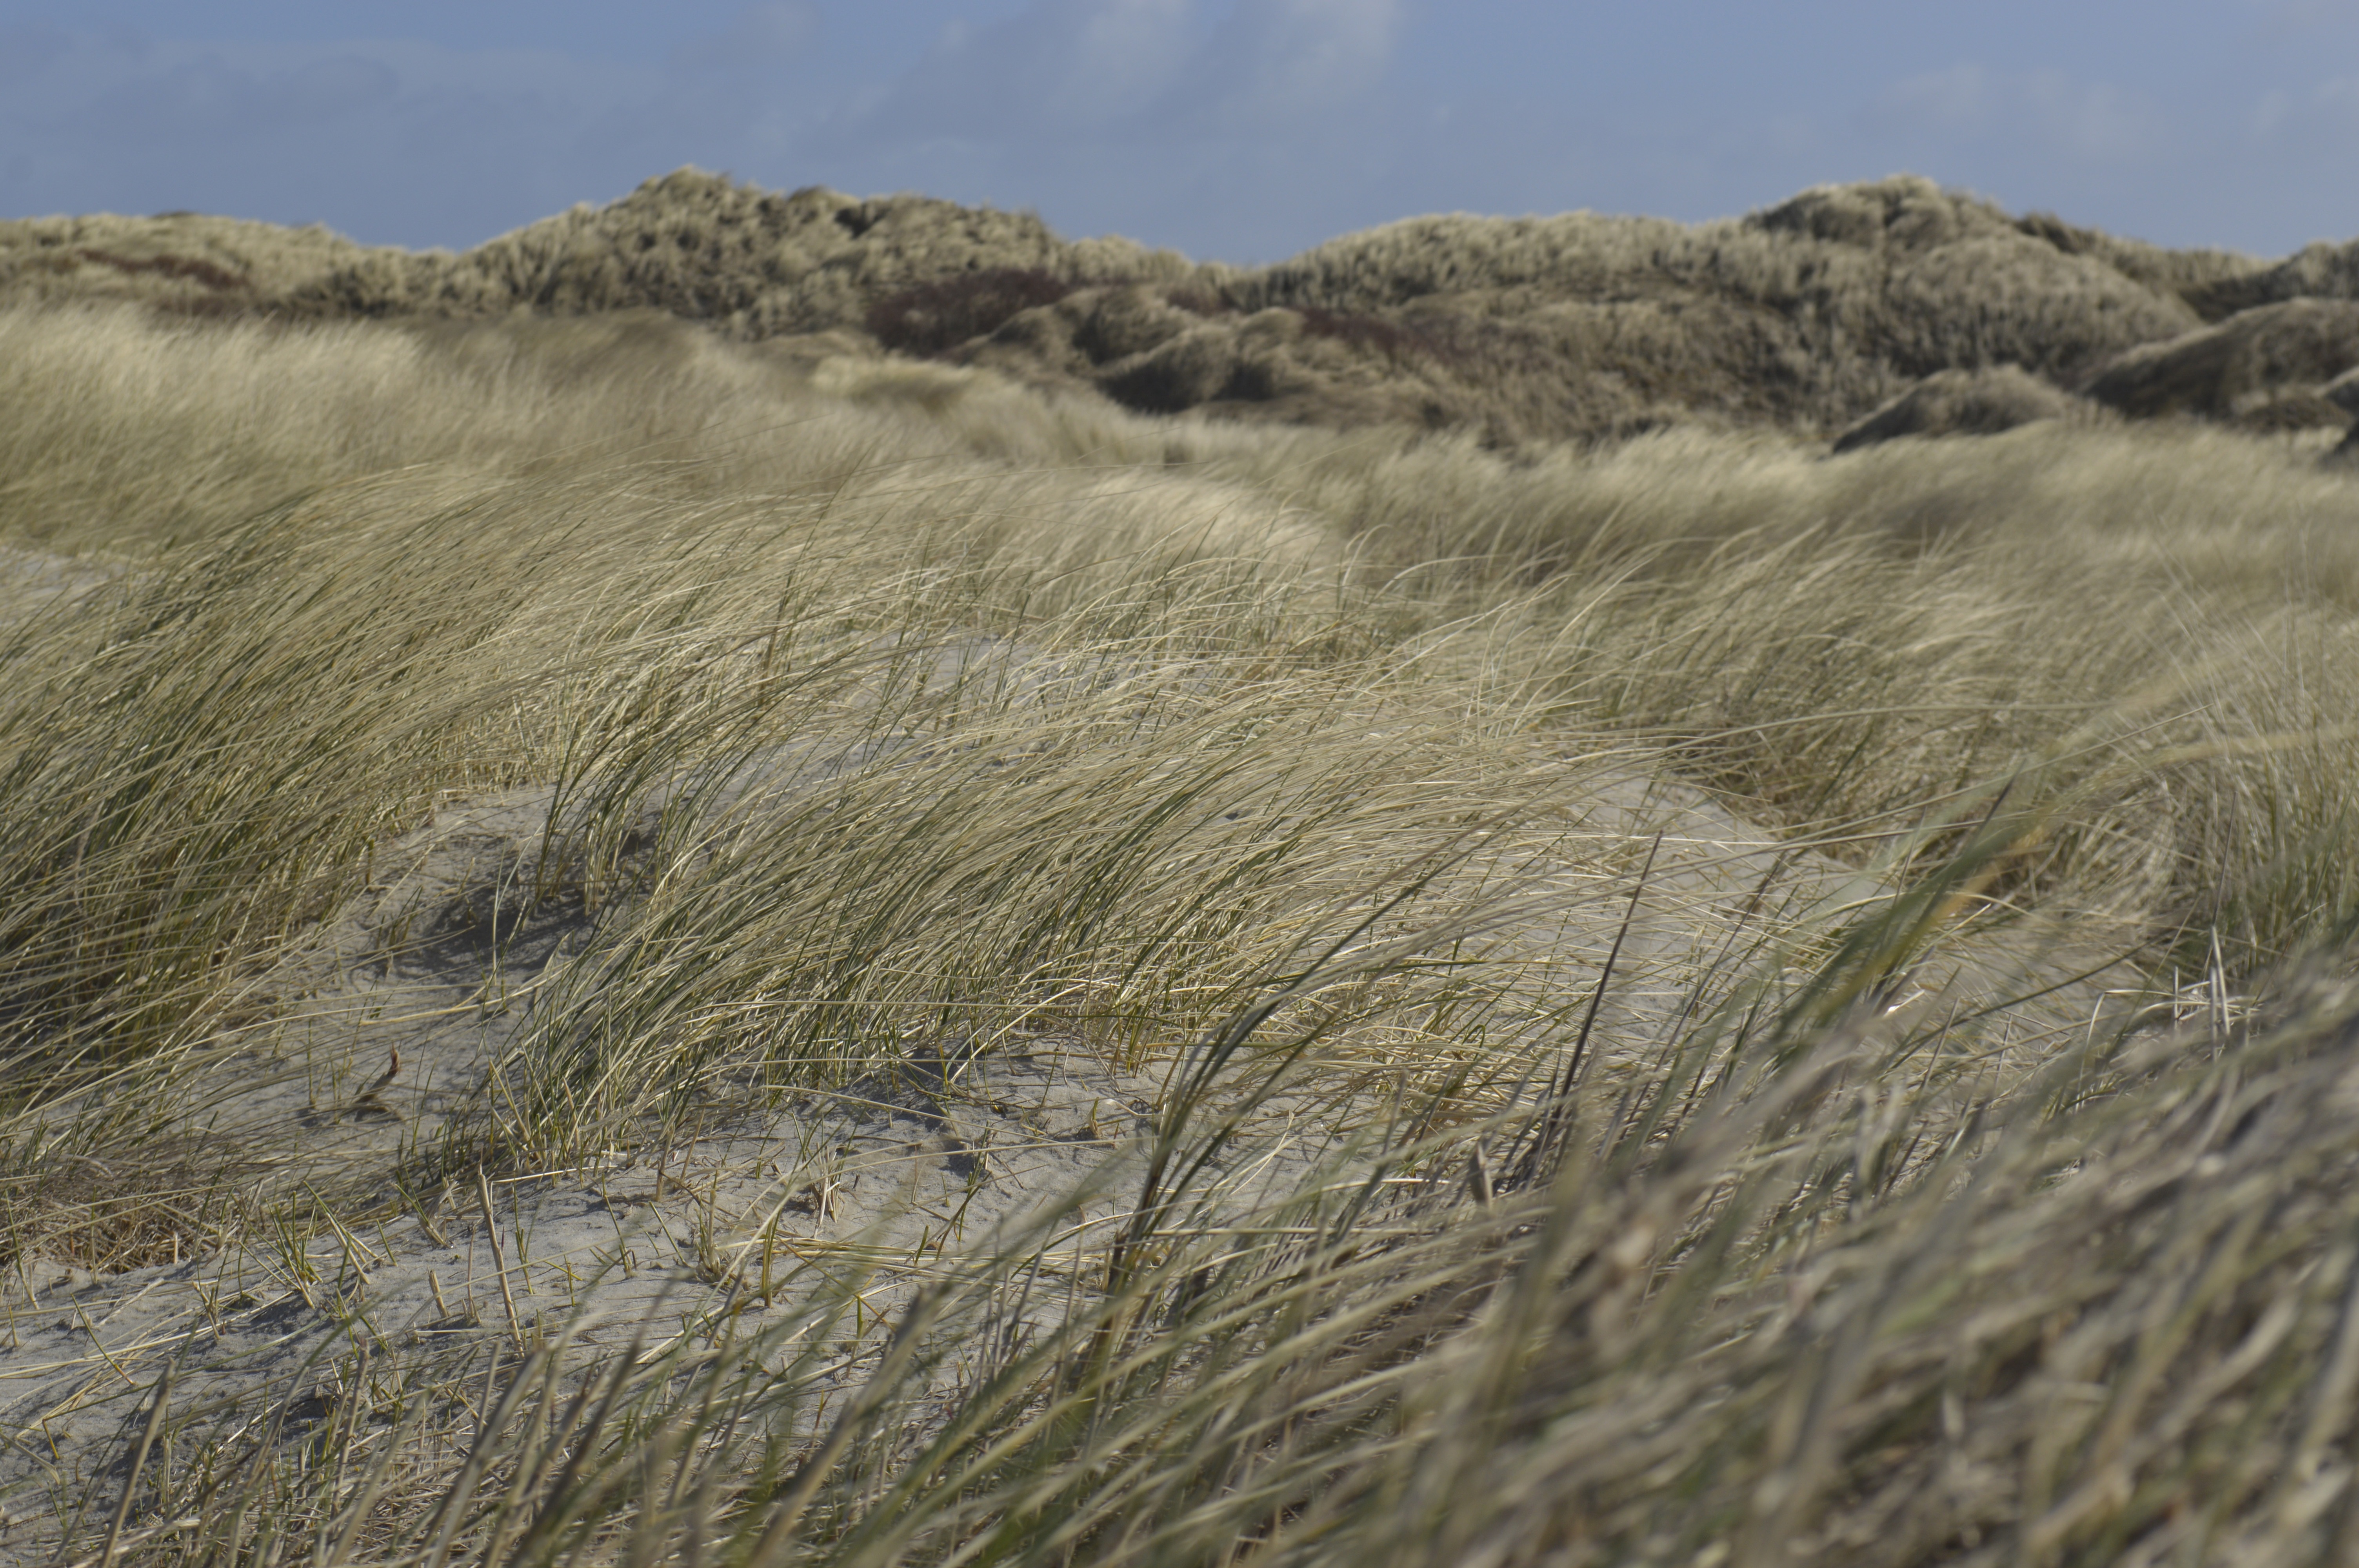
beach, landscape, sea, coast, nature, grass, sand, rock, wilderness, mountain, sky, prairie, hill, dune, cliff, holiday, soil, blue, terrain, ridge, dunes, focus, geology, grassland, badlands, plateau, fell, habitat, north sea, ecosystem, tundra, grasses, steppe, landform, nordfriesland, dune grass, natural environment, geographical feature, aeolian landform, grass family, mountainous landforms